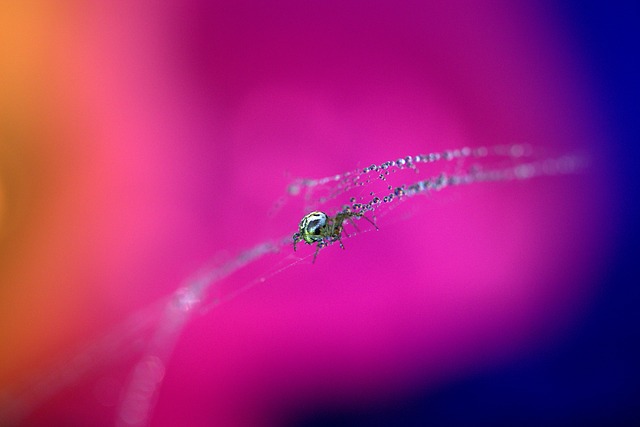
Label: spider